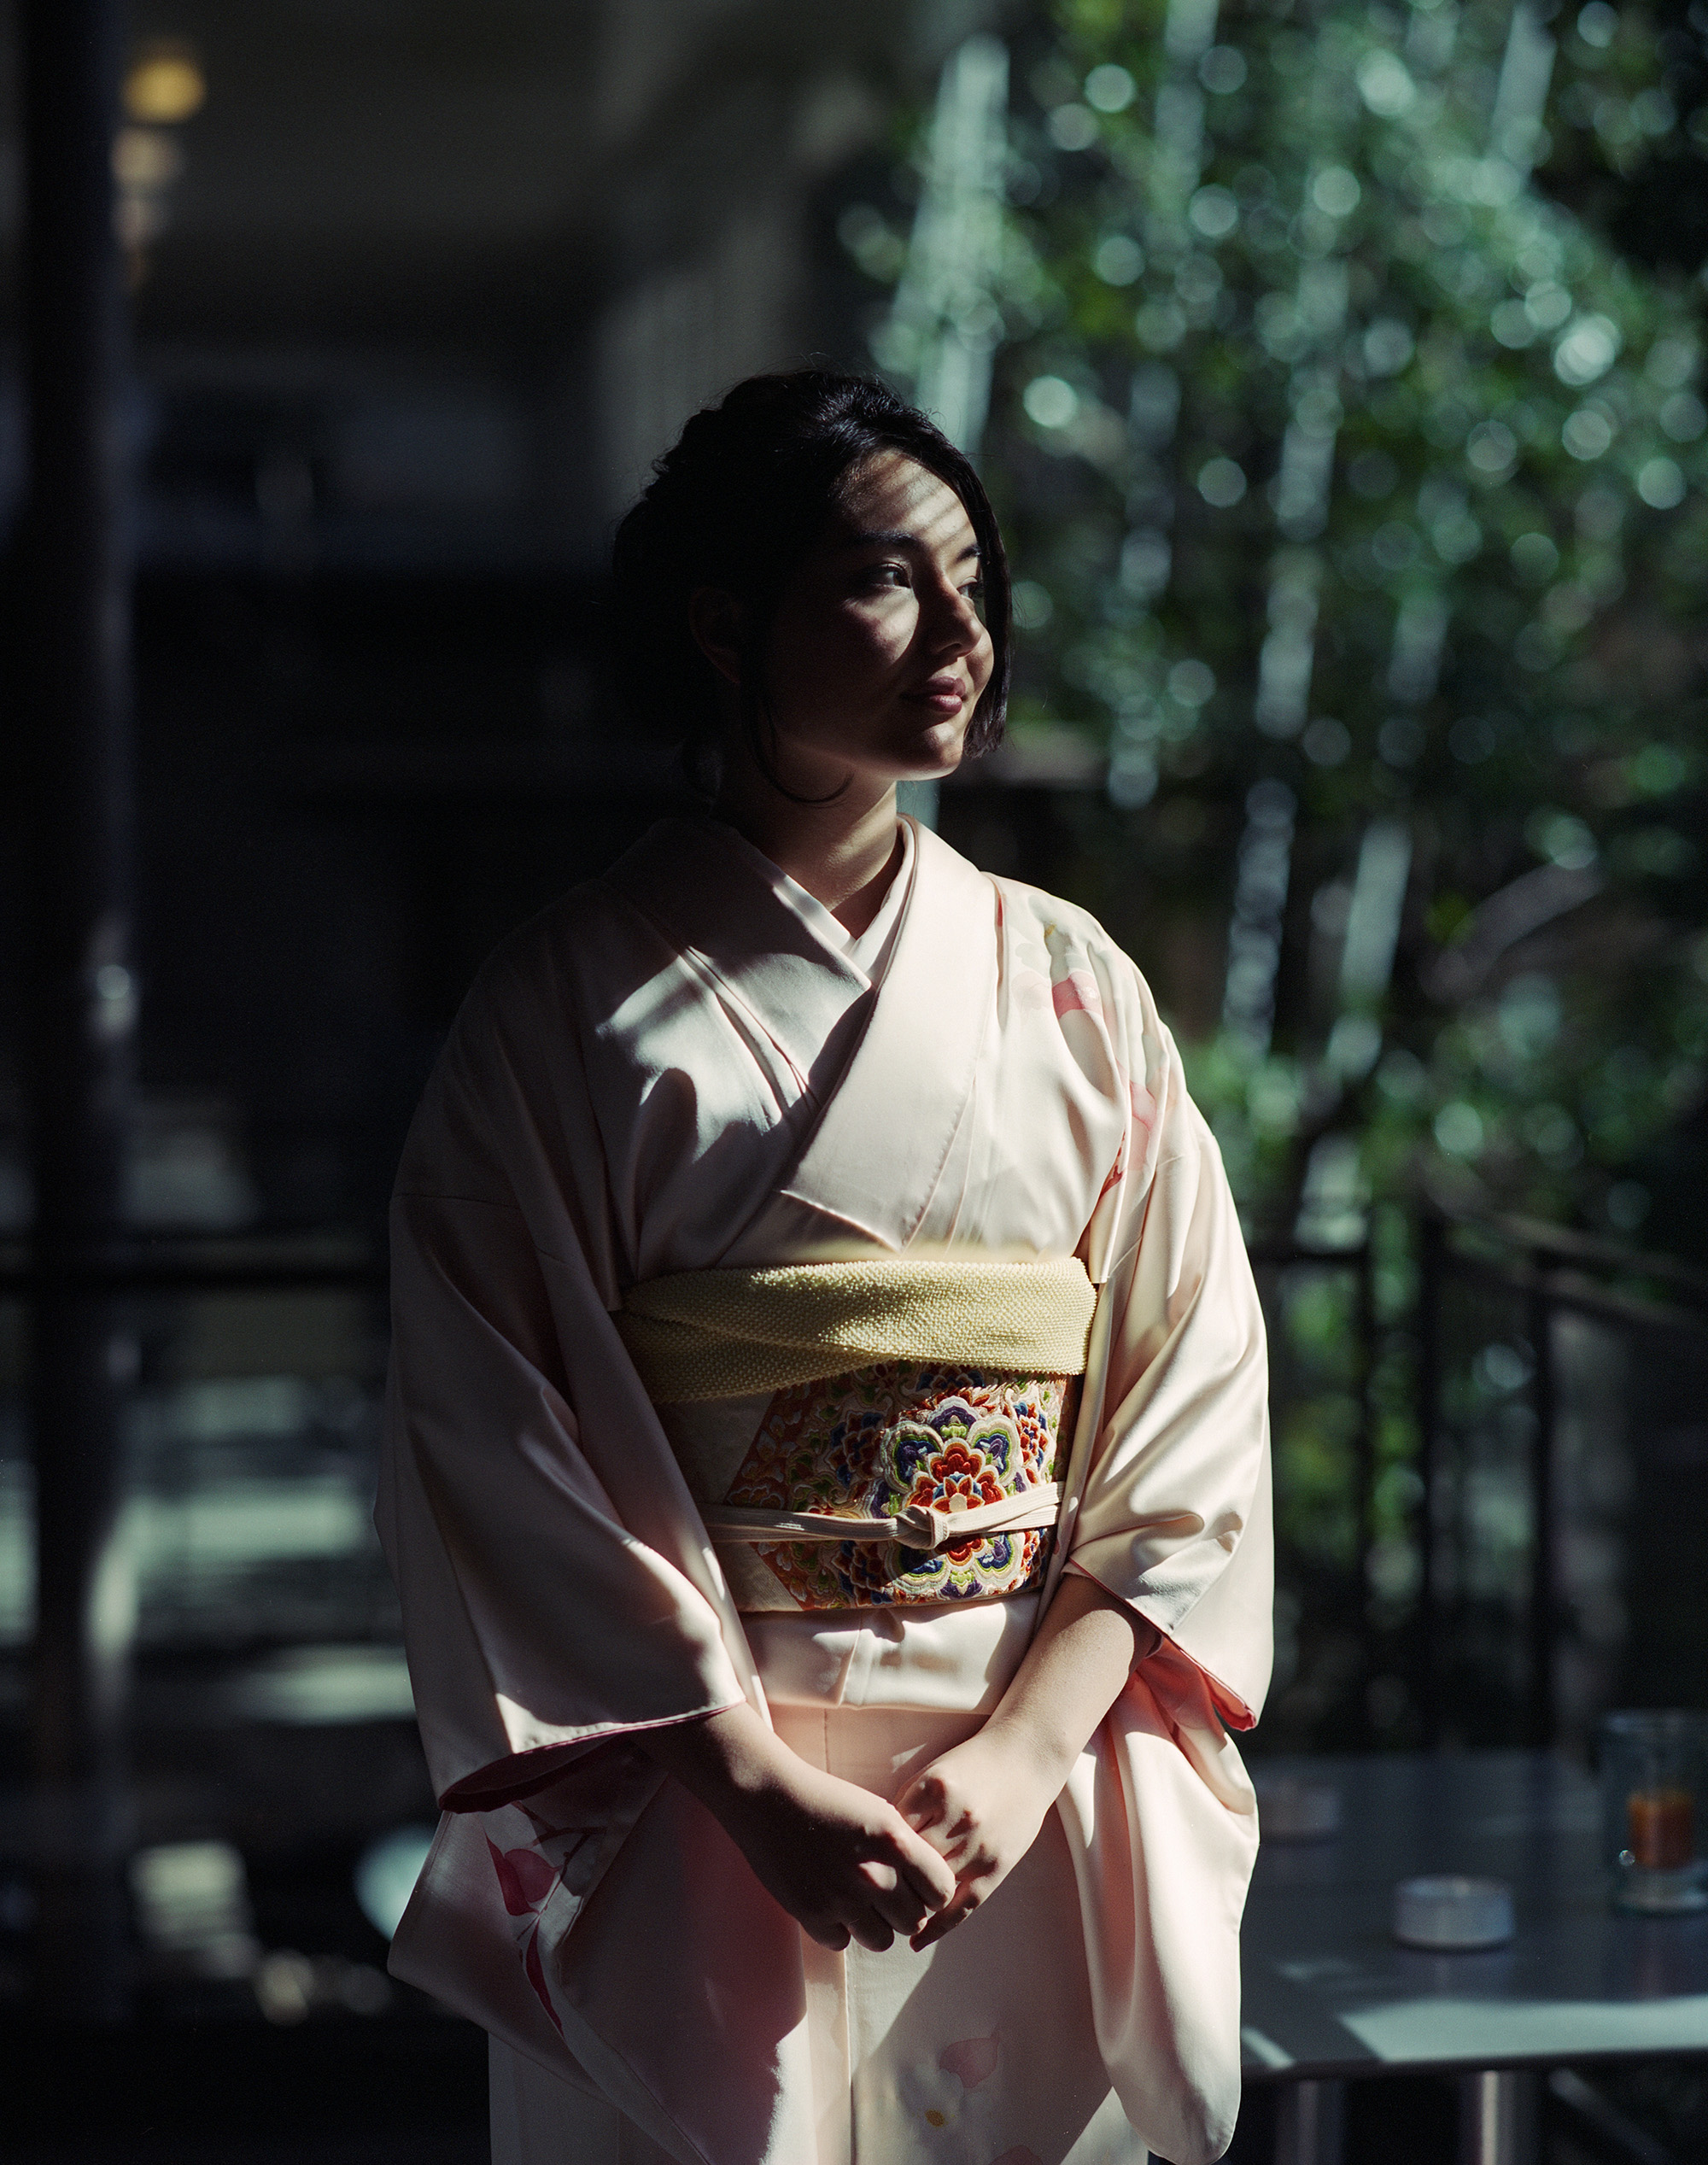
kimono, human, costume, photography, smile